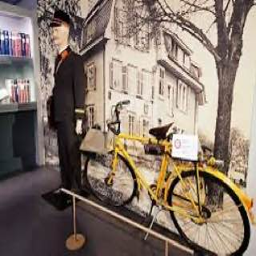
Liechtenstein PostalMuseum